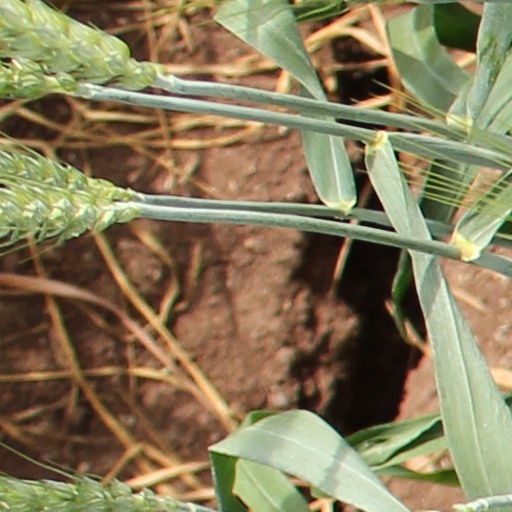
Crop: wheat